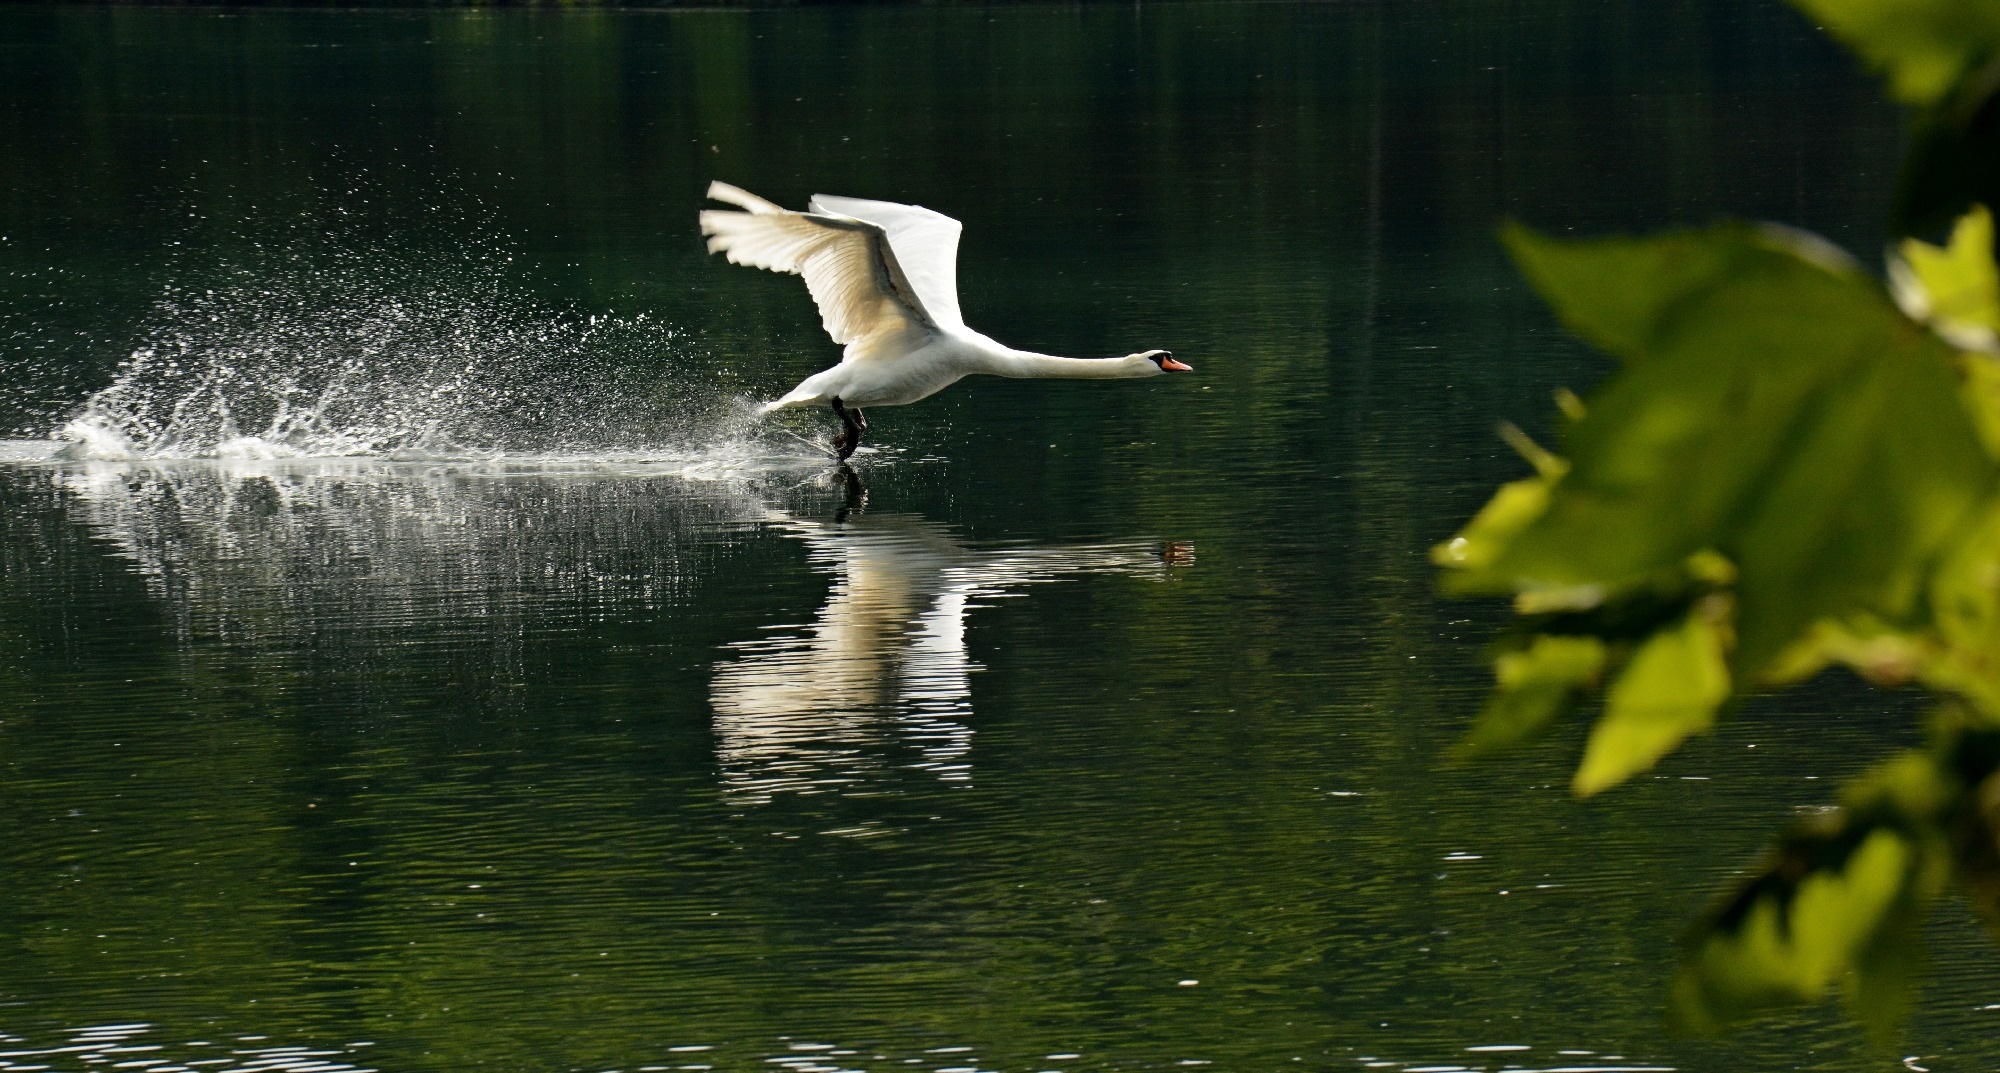
water, nature, bird, wildlife, green, reflection, fauna, birds, duck, animals, swans, rivers, water bird